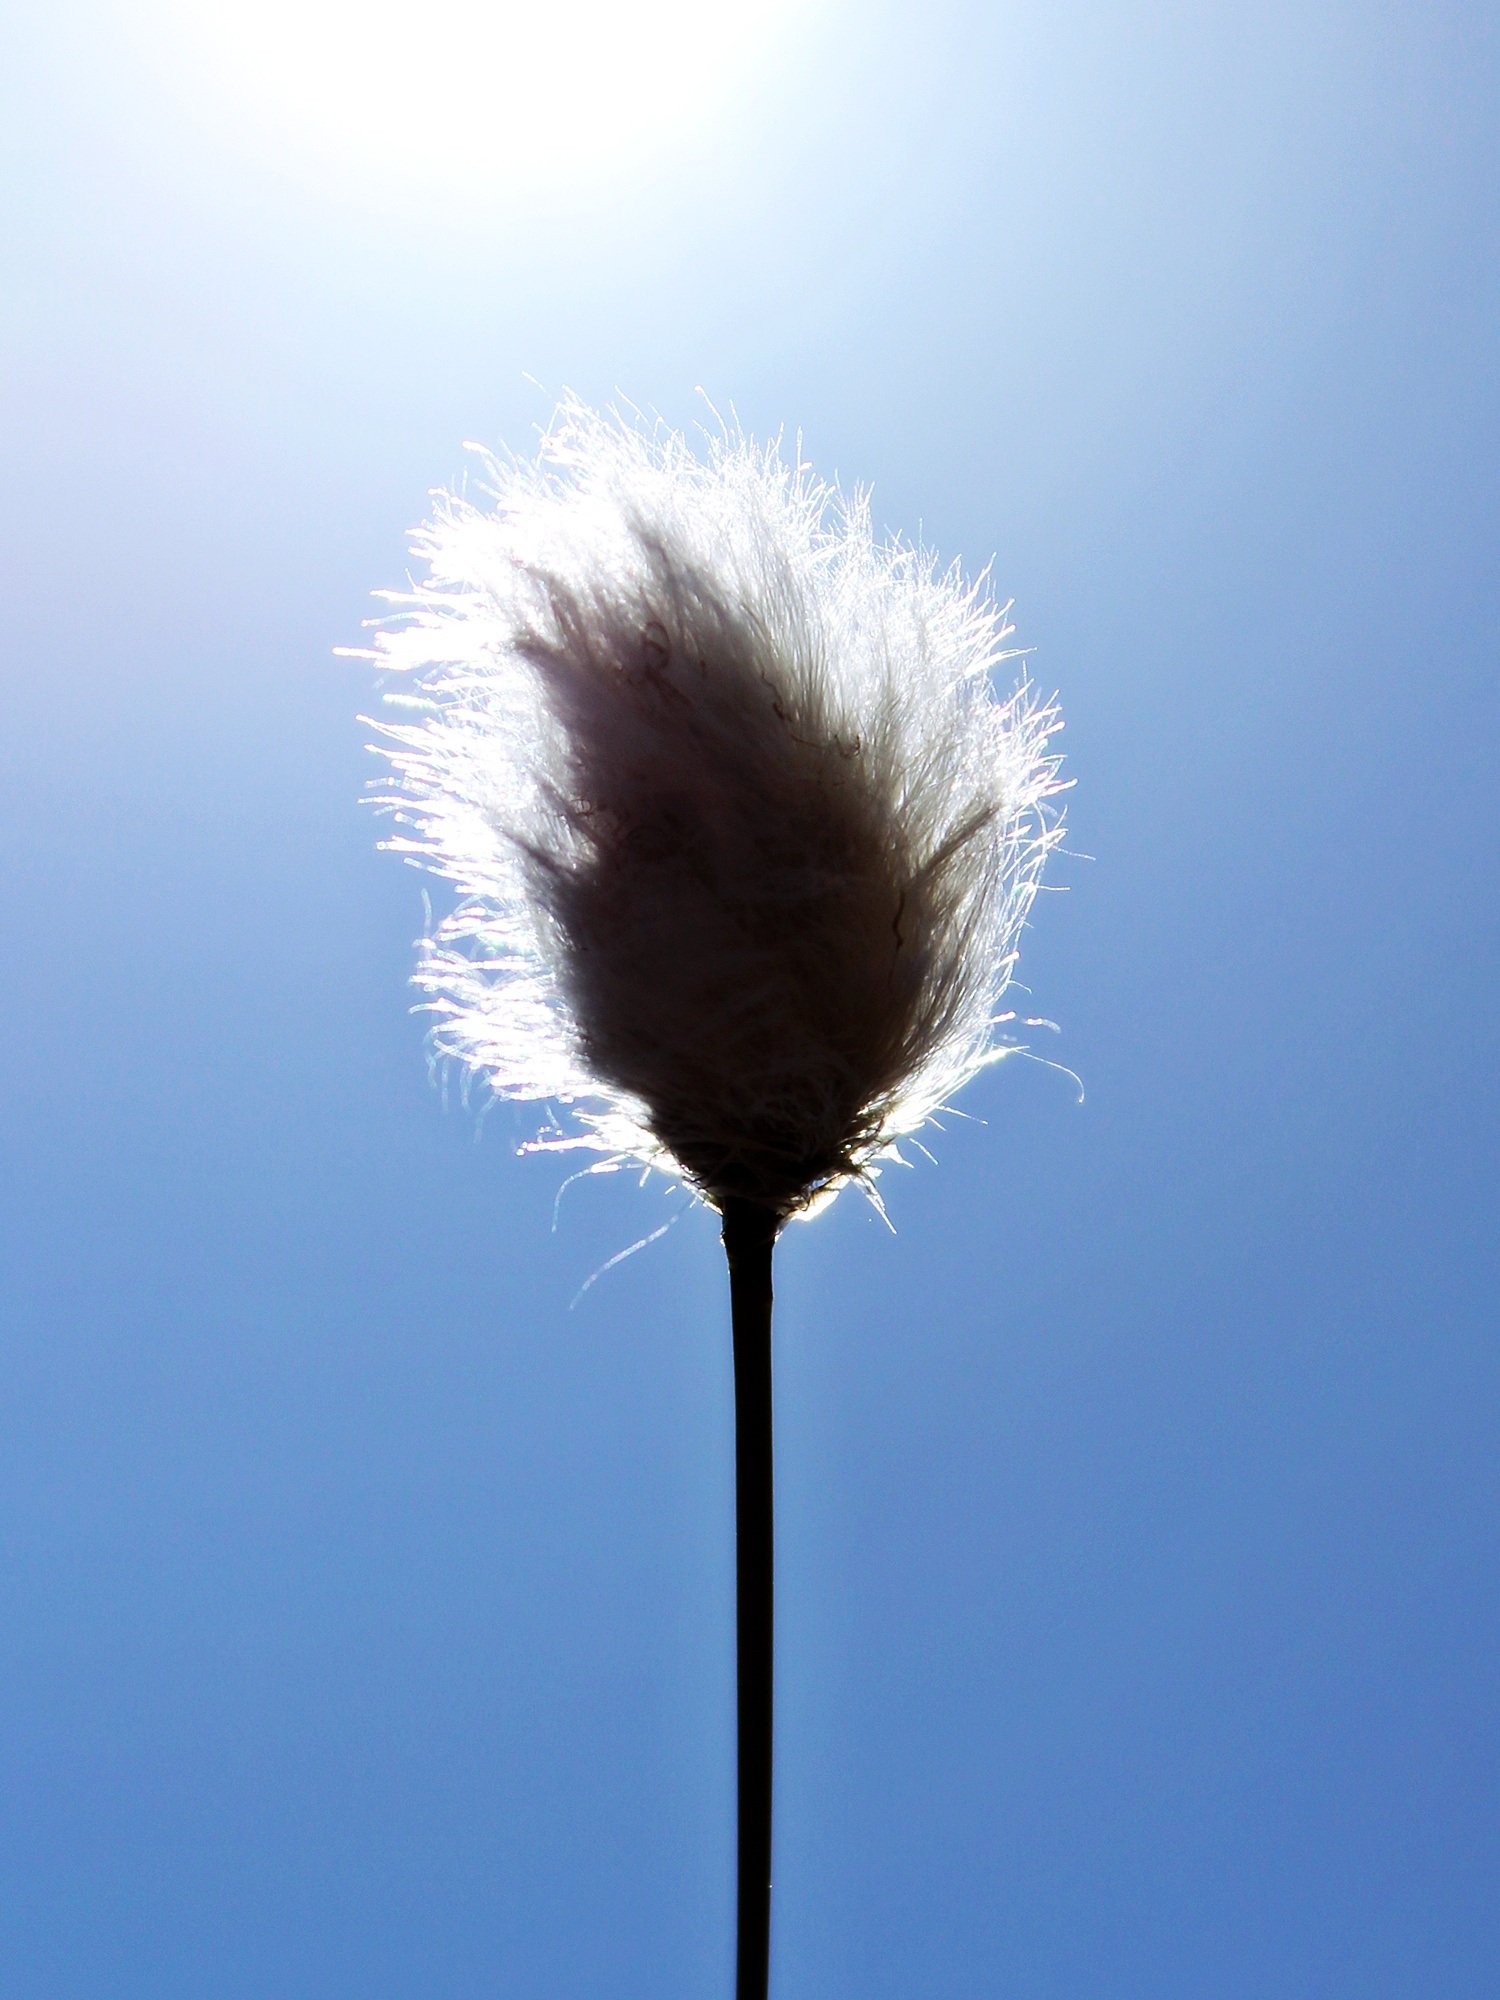
landscape, nature, grass, swamp, bird, plant, sky, sun, dandelion, sunlight, leaf, flower, wind, summer, idyllic, spring, reflection, blue, blue sky, close up, cottongrass, sunny, relaxation, moor, mood, idyll, harmony, nature conservation, recovery, back light, macro photography, nature reserve, flowering plant, daisy family, cotton flower, grass family, land plant